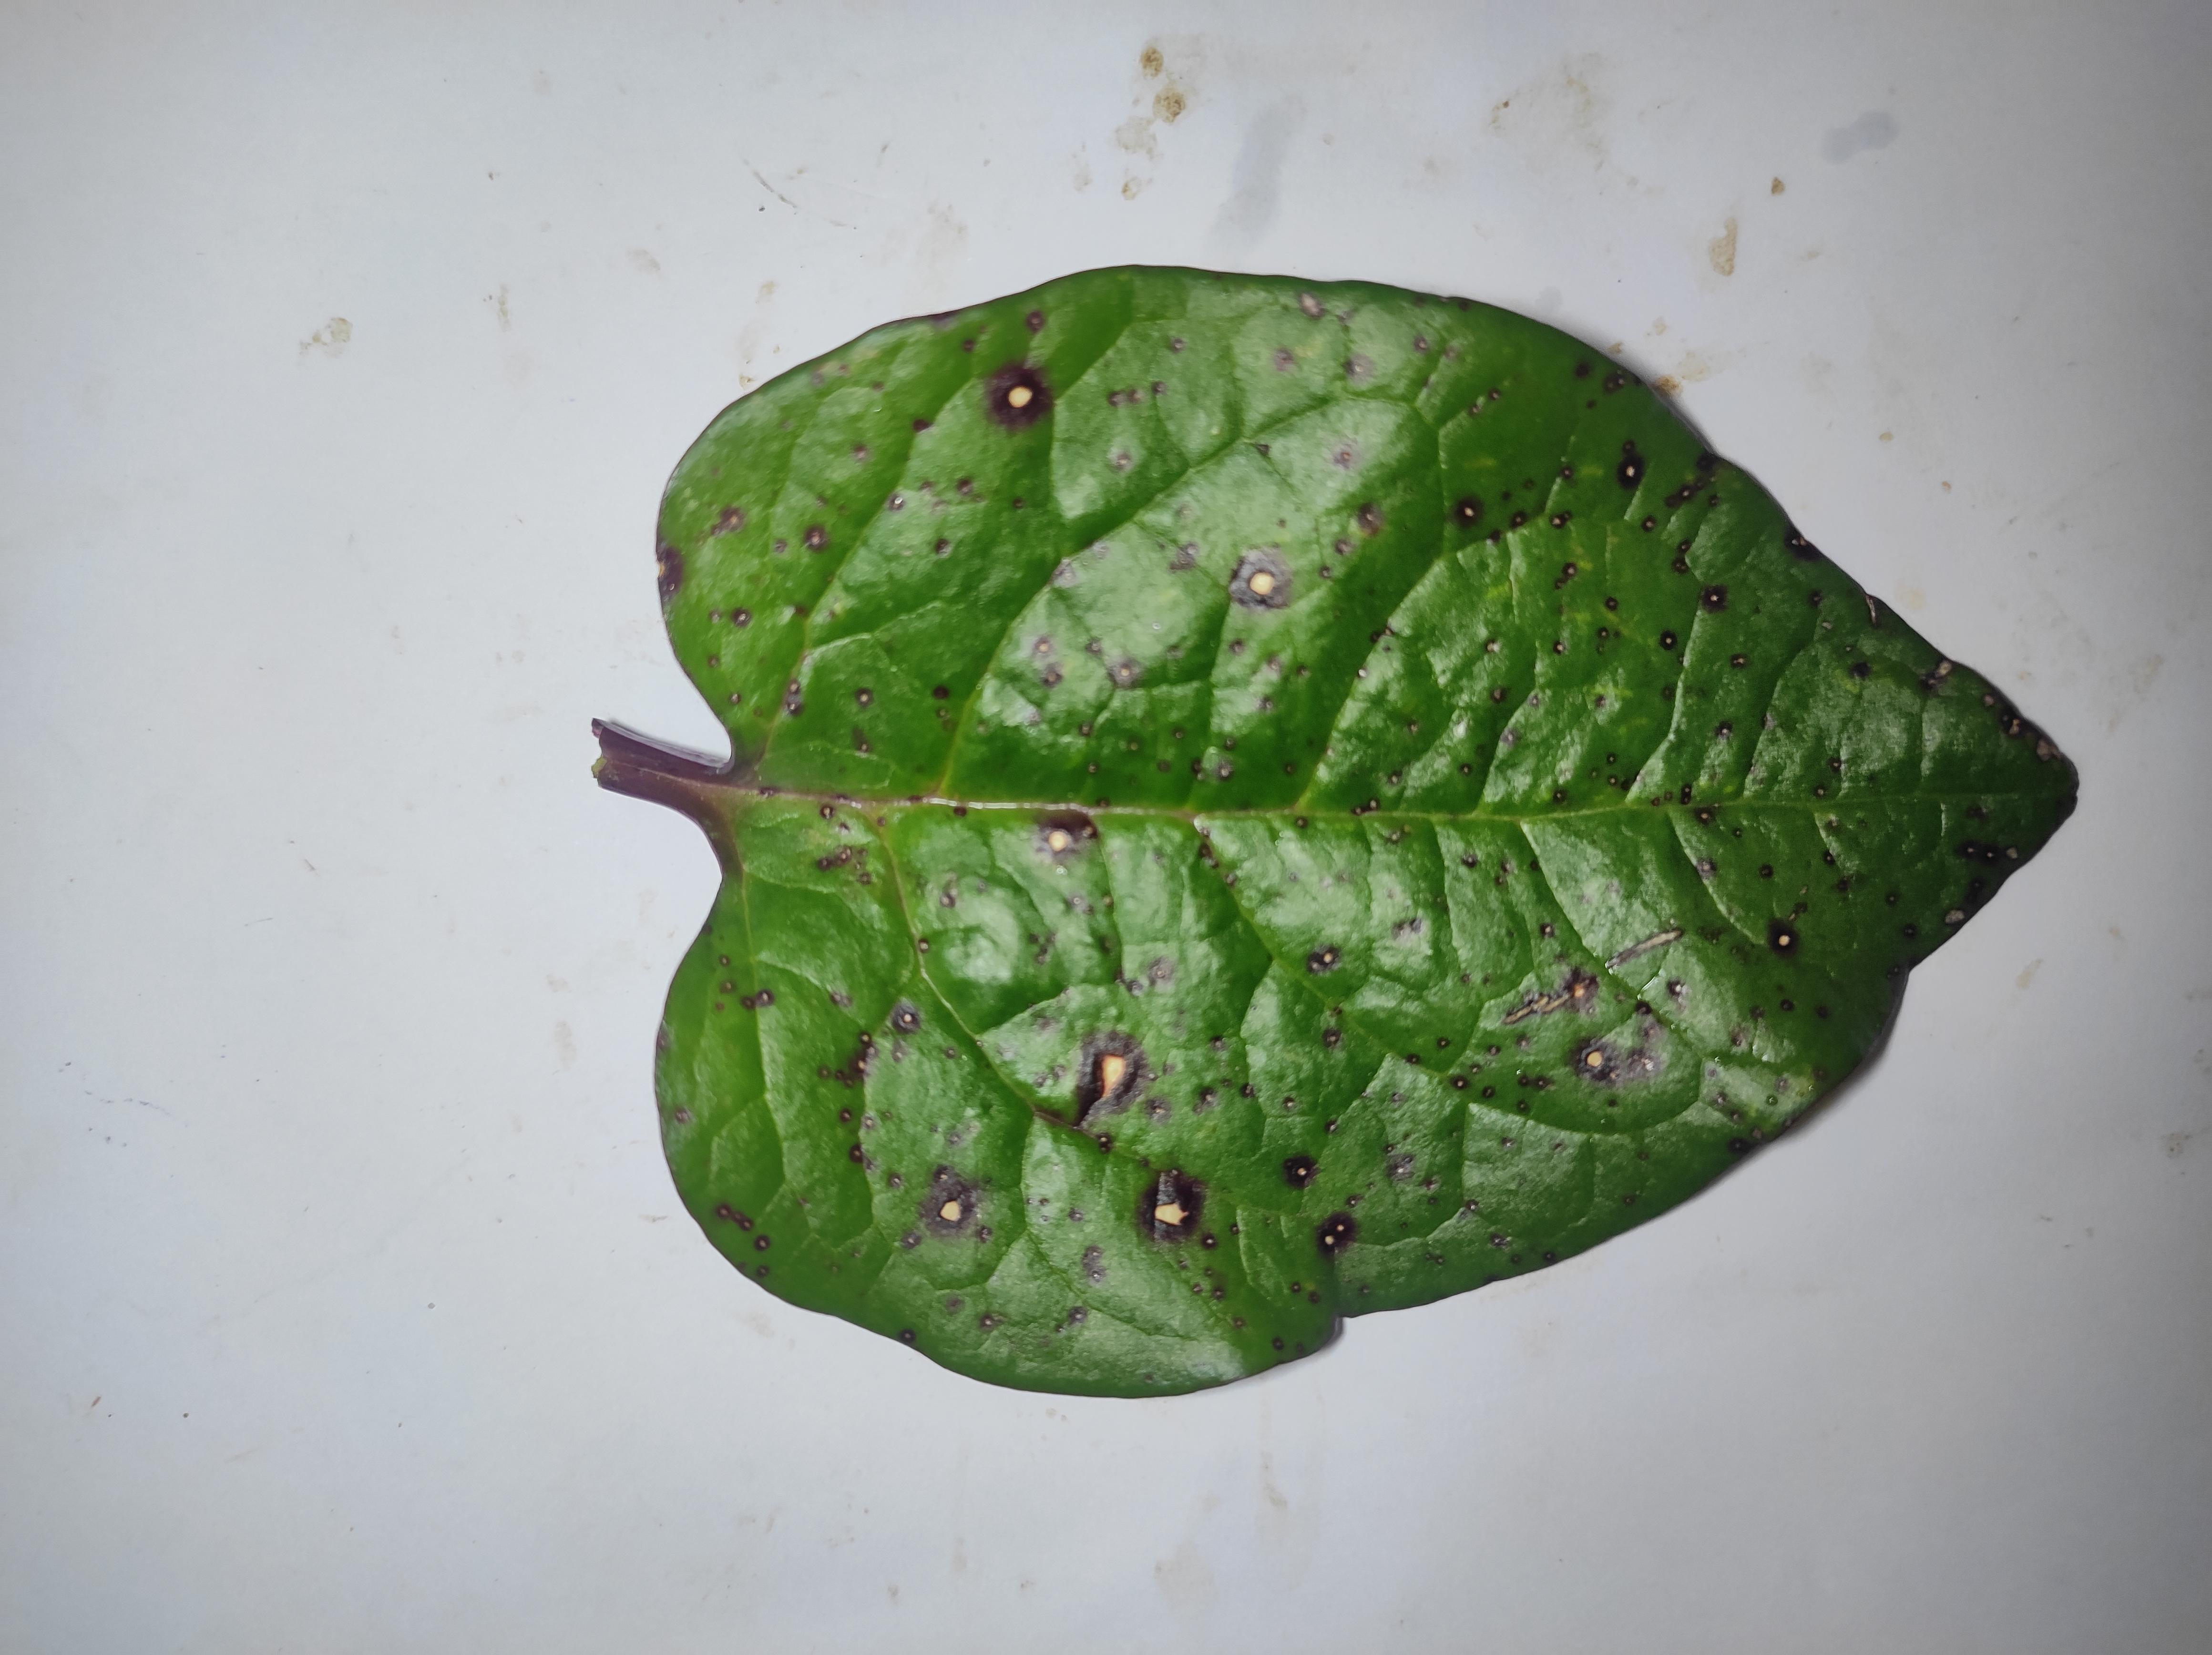
Label: anthracnose_leaf_spot